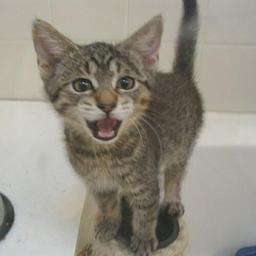
Animal: cats